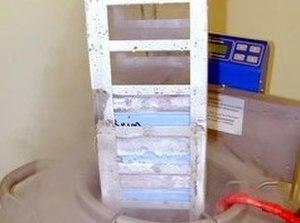
Les tumorothèques sont des banques d'échantillons biologiques obtenus à partir de tumeurs conservés à très basse température. Cela permet la préservation des propriétés de l'ADN et de l'ARN de ces prélèvements. Dans le cadre de la lutte contre le cancer et sous l’égide de l’INCa, les tumorothèques se développent en réseaux régionaux.